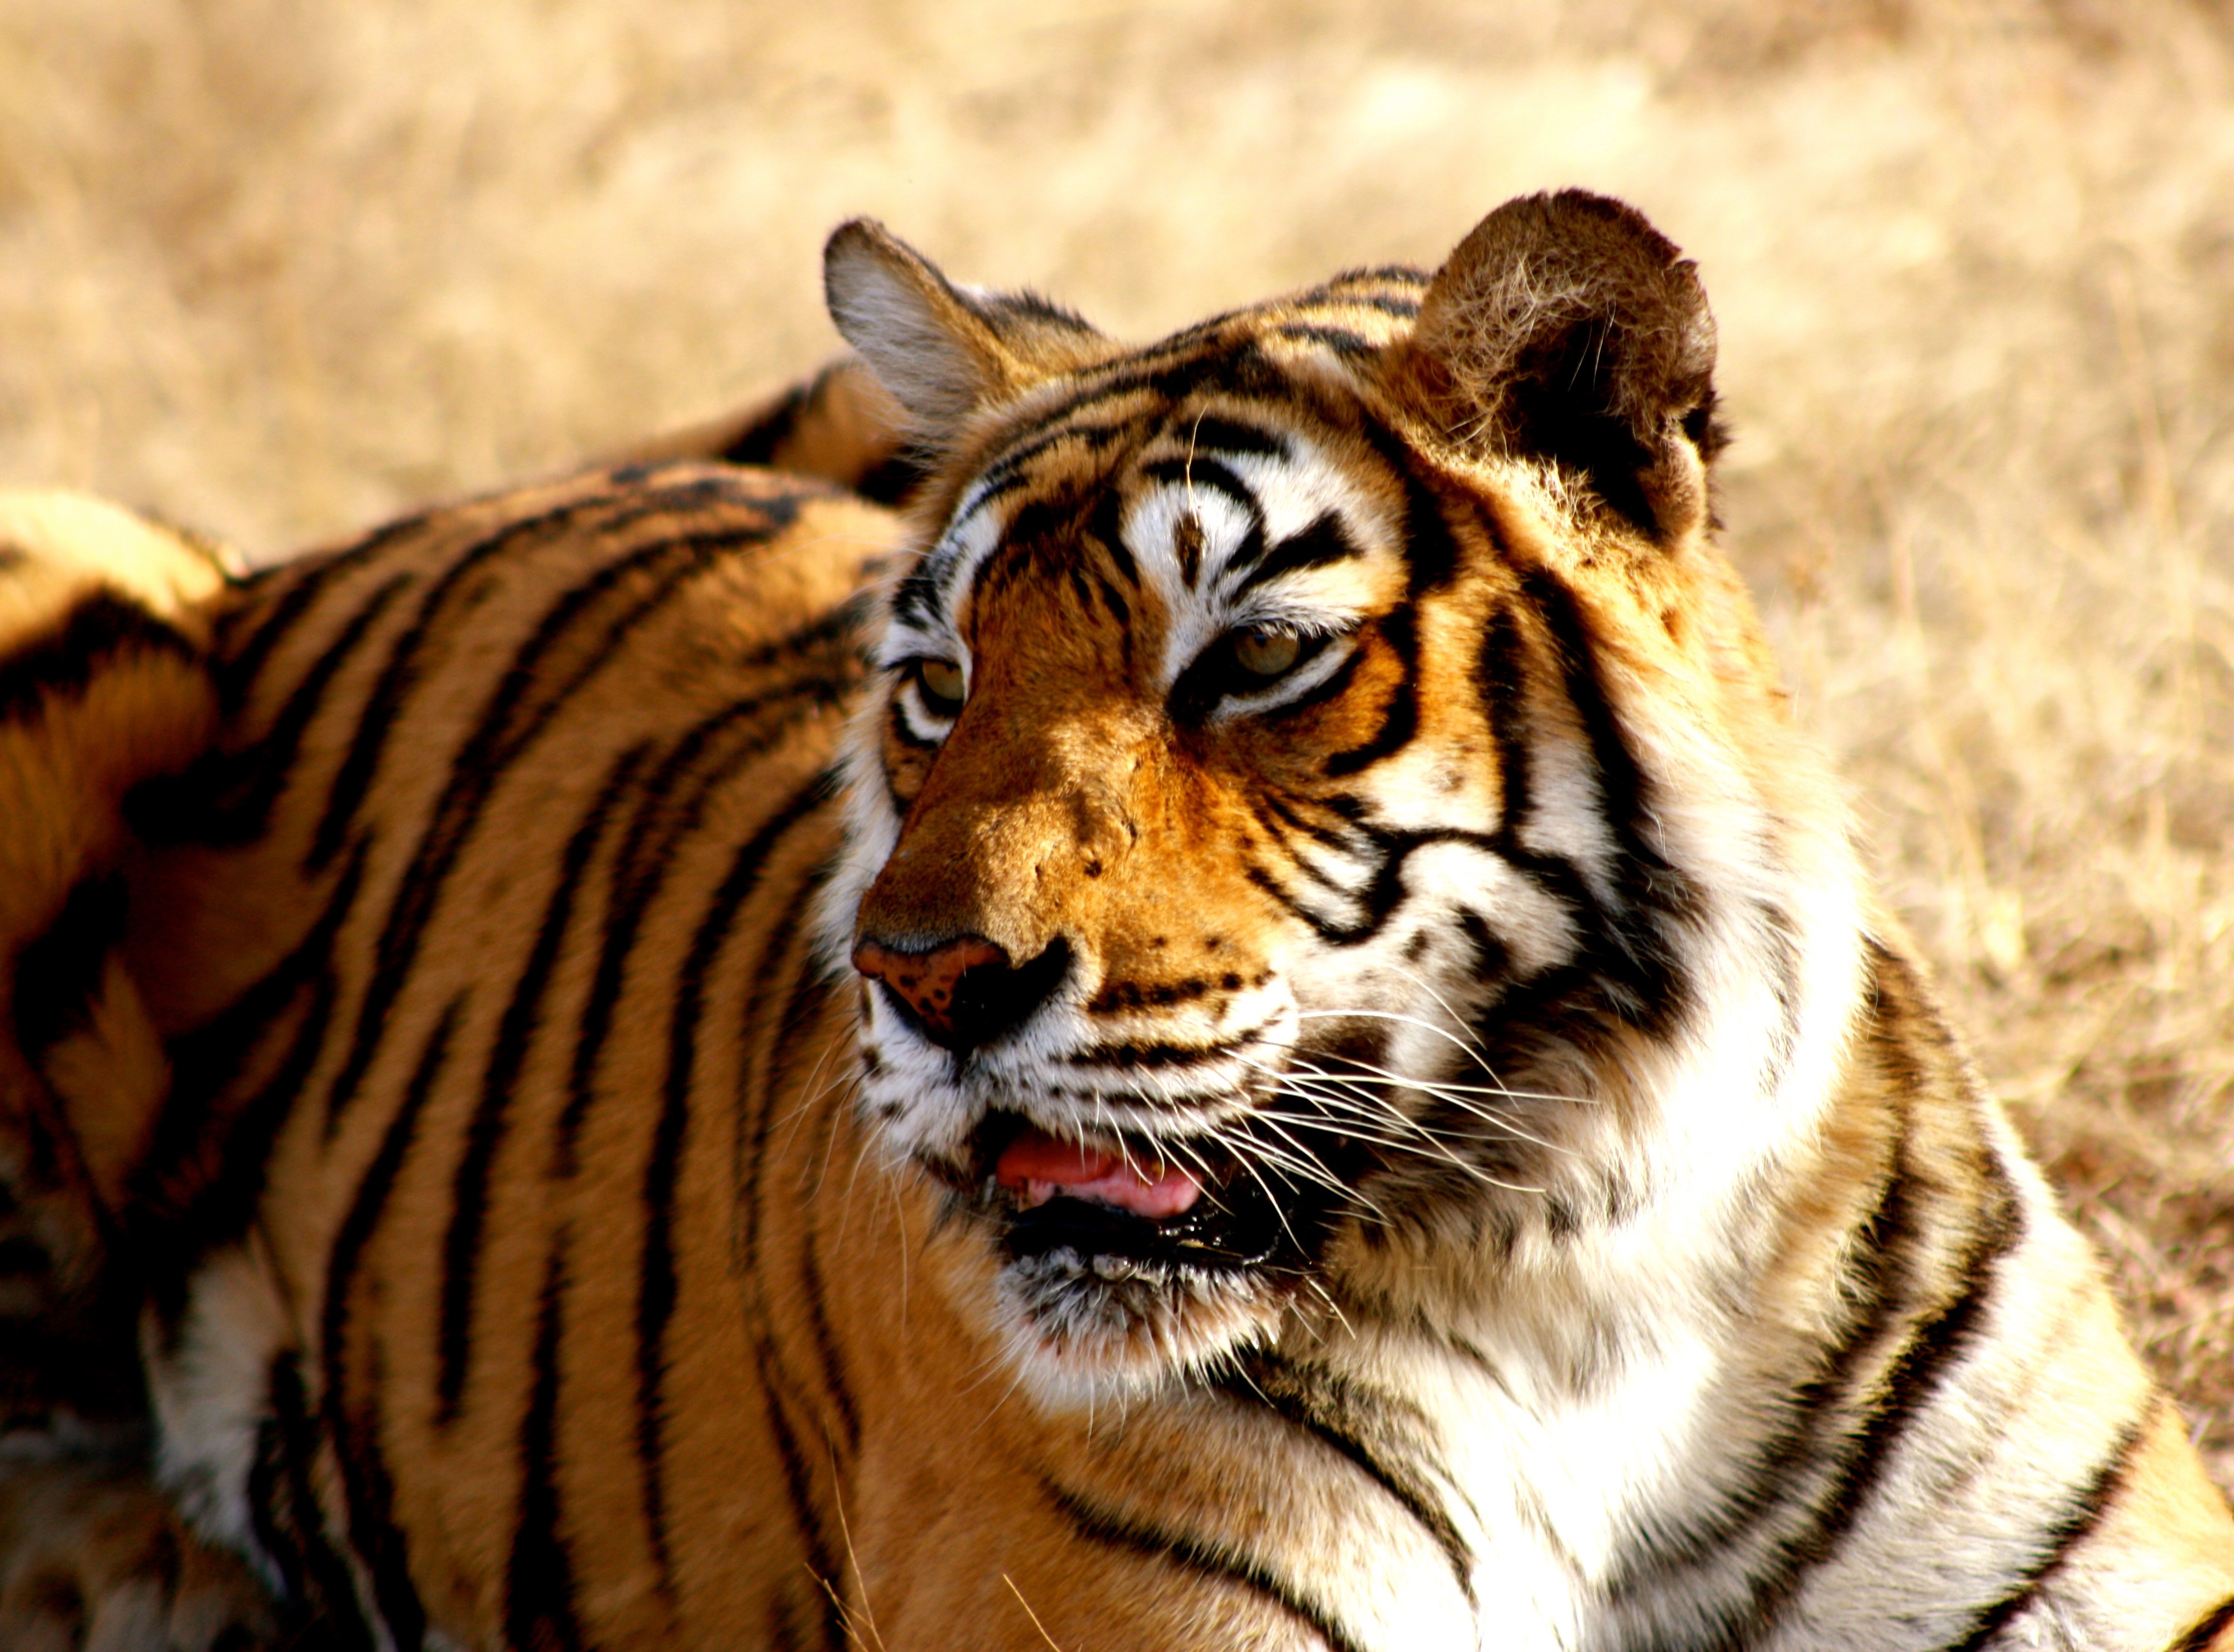
water, nature, forest, outdoor, photography, animal, wildlife, wild, zoo, fur, jungle, mammal, asia, predator, fauna, striped, close up, whiskers, tiger, reserve, endangered, beast, vertebrate, india, royal, carnivore, hunter, wildcat, bengal, big cats, cat like mammal